List of Bakuman episodes

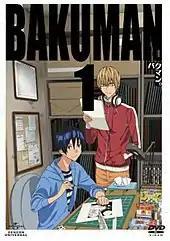
Cover of the first DVD release of "Bakuman."s first season.

The "Bakuman" anime series is based on the manga series of the same name, written by Tsugumi Ohba and illustrated by Takeshi Obata. The anime is directed by Ken'ichi Kasai, animated by J.C.Staff, and produced by NHK. The episodes follow Moritaka Mashiro and Akito Takagi as they attempt to create a popular manga to be made into an anime.